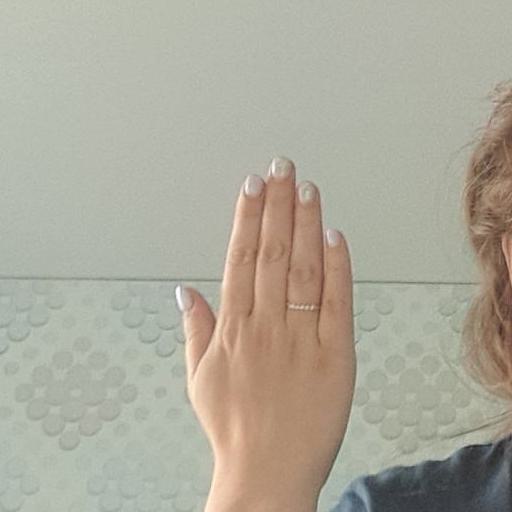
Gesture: stop_inverted